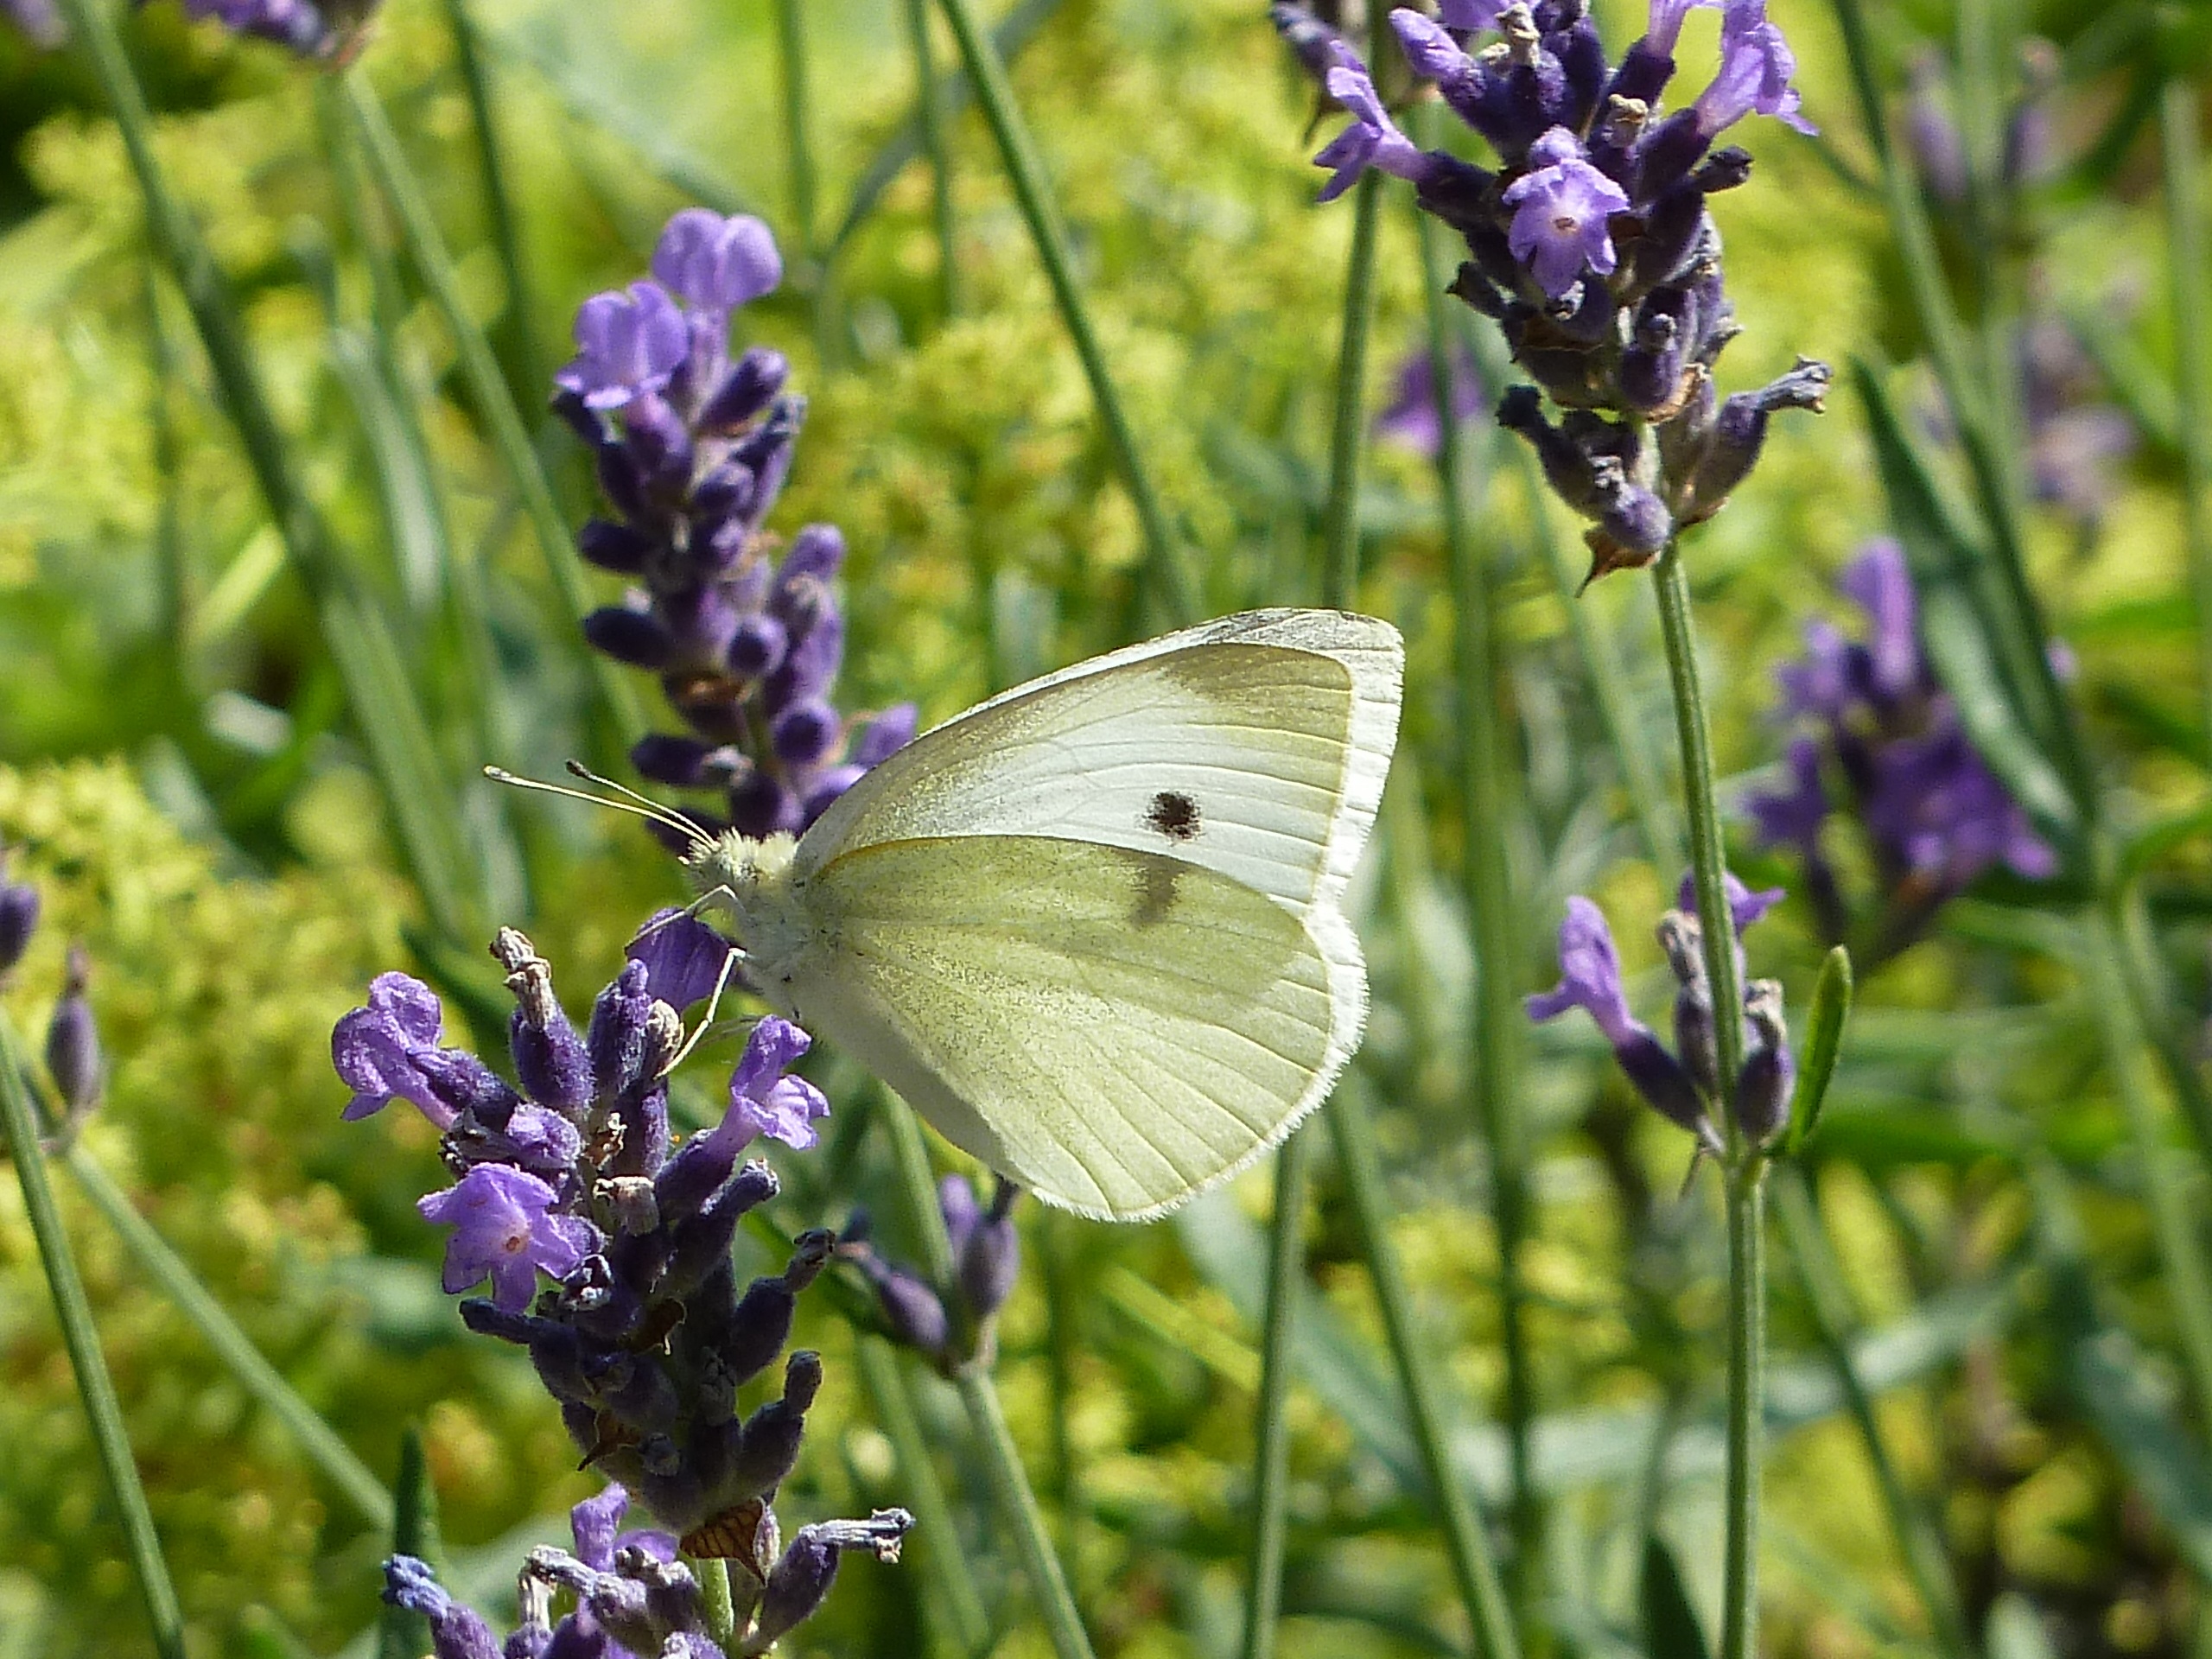
nature, grass, plant, white, meadow, prairie, flower, summer, herb, insect, macro, botany, butterfly, garden, close, flora, lavender, fauna, invertebrate, wildflower, flowers, nectar, macro photography, inflorescence, arthropod, flowering plant, lavender flowers, scented plant, pollinator, land plant, moths and butterflies, lycaenid, english lavender, french lavender